Vasil Nikolov Karagiosov

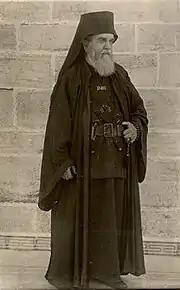
Schema Viniamin in 1934

After the death of his wife, Karagiosov became a monk at Mount Athos, serving as secretary of the Zograph Monastery. He took the name Viniamin, and was ordained a Great Schema in 1934. Patrick Leigh Fermor met him in 1935, as described in "The Broken Road". According to Fermor, Karagiosov became a monk because at Monte Carlo a couple of years earlier, he "had so narrowly escaped drowning that he attributed his life to God's intervention."